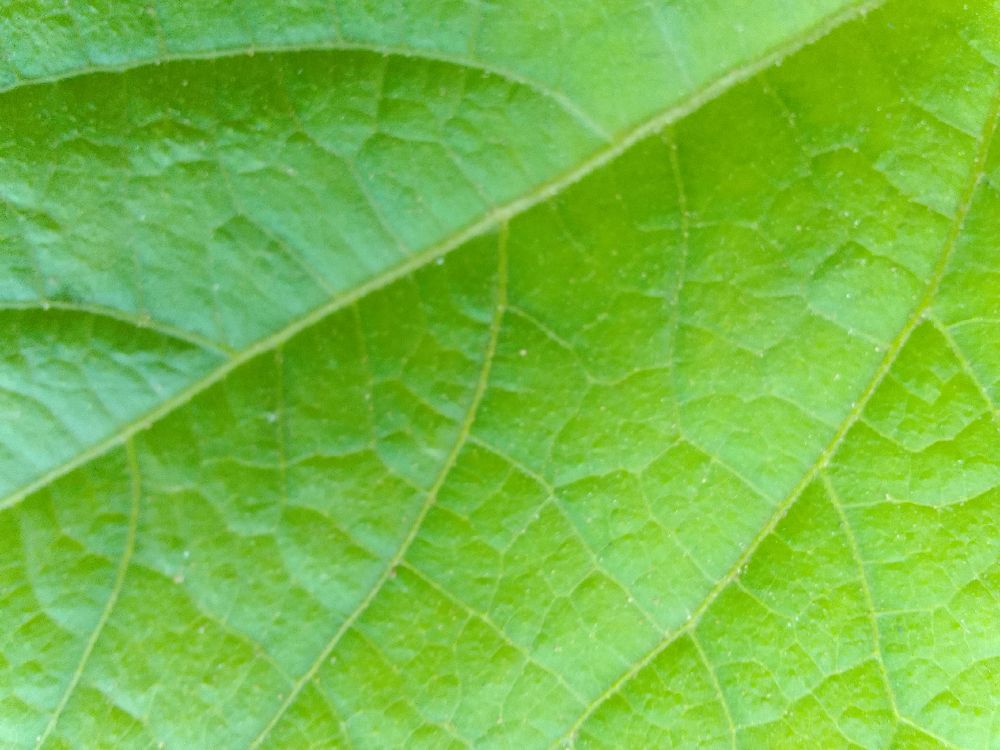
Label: healthy